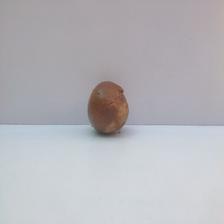
Size: Spoiled